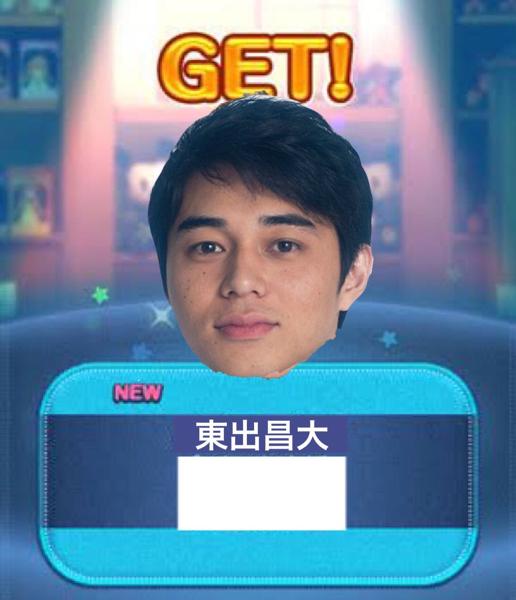
回答: 唐田えりかをごちそうさんするよ!